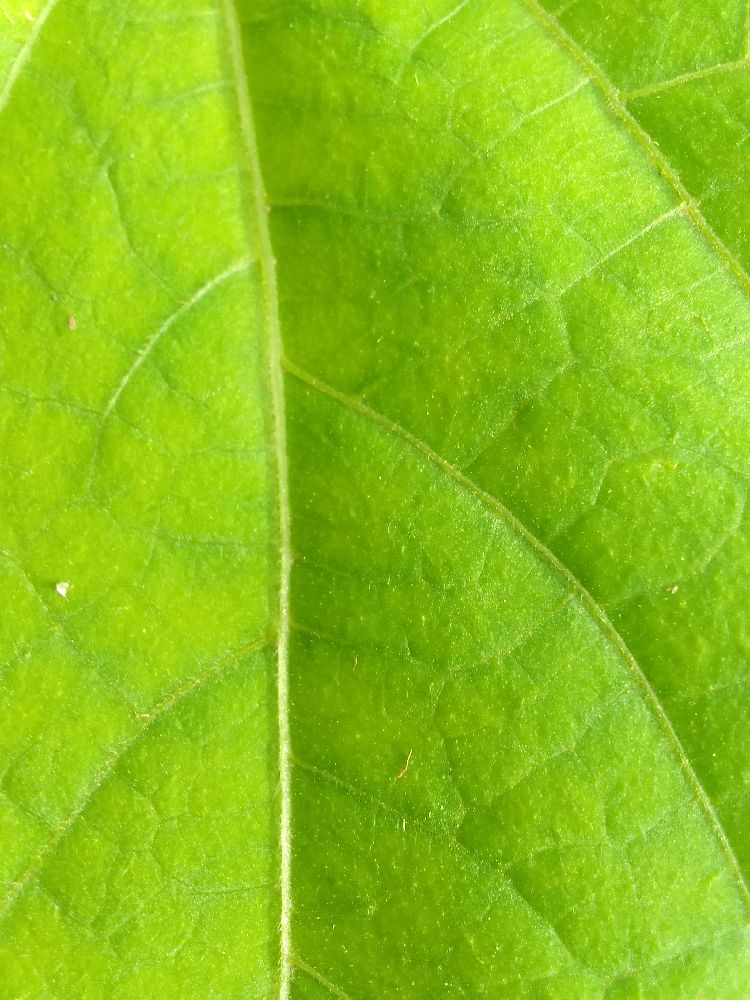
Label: healthy